Battery electric multiple unit

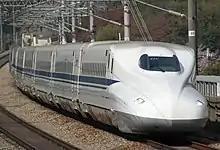
N700 bullet train with battery backup.

The New Athos Cave Railway in Abkhazia in the country of Georgia has three narrow-gauge power-concentrated battery electric multiple units built by the Railroad Machinery Plants of Riga in Latvia. Two Ep «Tourist» trains were built in 1975 and later modernized in 2005 and 2009, and the new Ep-563 train was built in 2014. Since 2014, this has been the only train in use. The first Ep train is based at Anakopea station for doubling the Ep 563 train in case of malfunction. Another Ep train is based at the depot. Each train consists of 6 cars, including 1 power car with driver's cab, motors and power equipment and 5 trailer cars for passengers (4 intermediate cars and 1 observation car in the end). Both models can run either on a third rail with 300 V DC or batteries with 240V DC being used for short unelectrified sections at switches without a third rail, and also at passenger stations where the third rail has no voltage for safety reasons.